BFFs

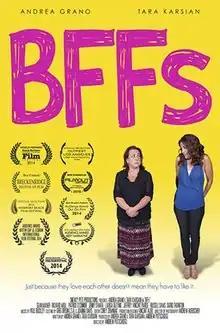
Film poster

BFFs is a 2014 American comedy film directed by Andrew Putschoegl. It stars Tara Karsian and Andrea Grano, both of whom also wrote the screenplay and co-produced it with Putschoegl. It serves as the final film role of Pat Carroll, who was Karsian's mother, as she died in 2022.